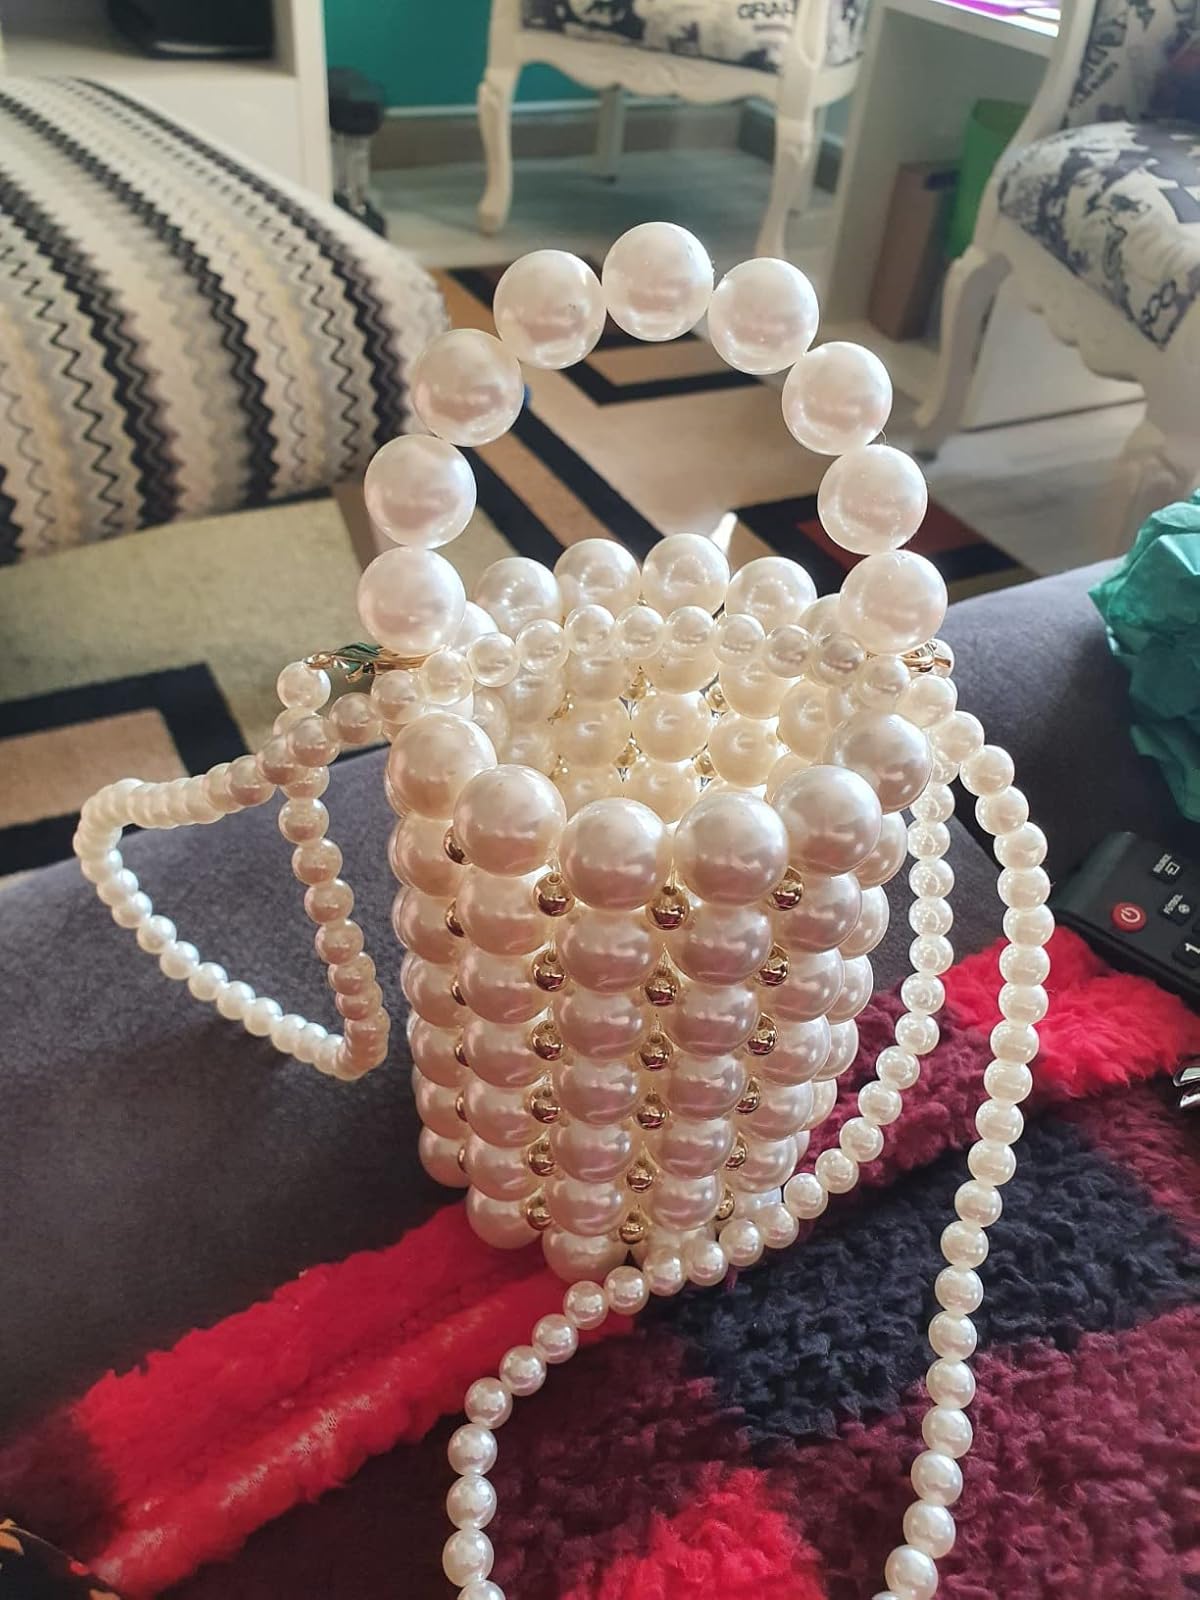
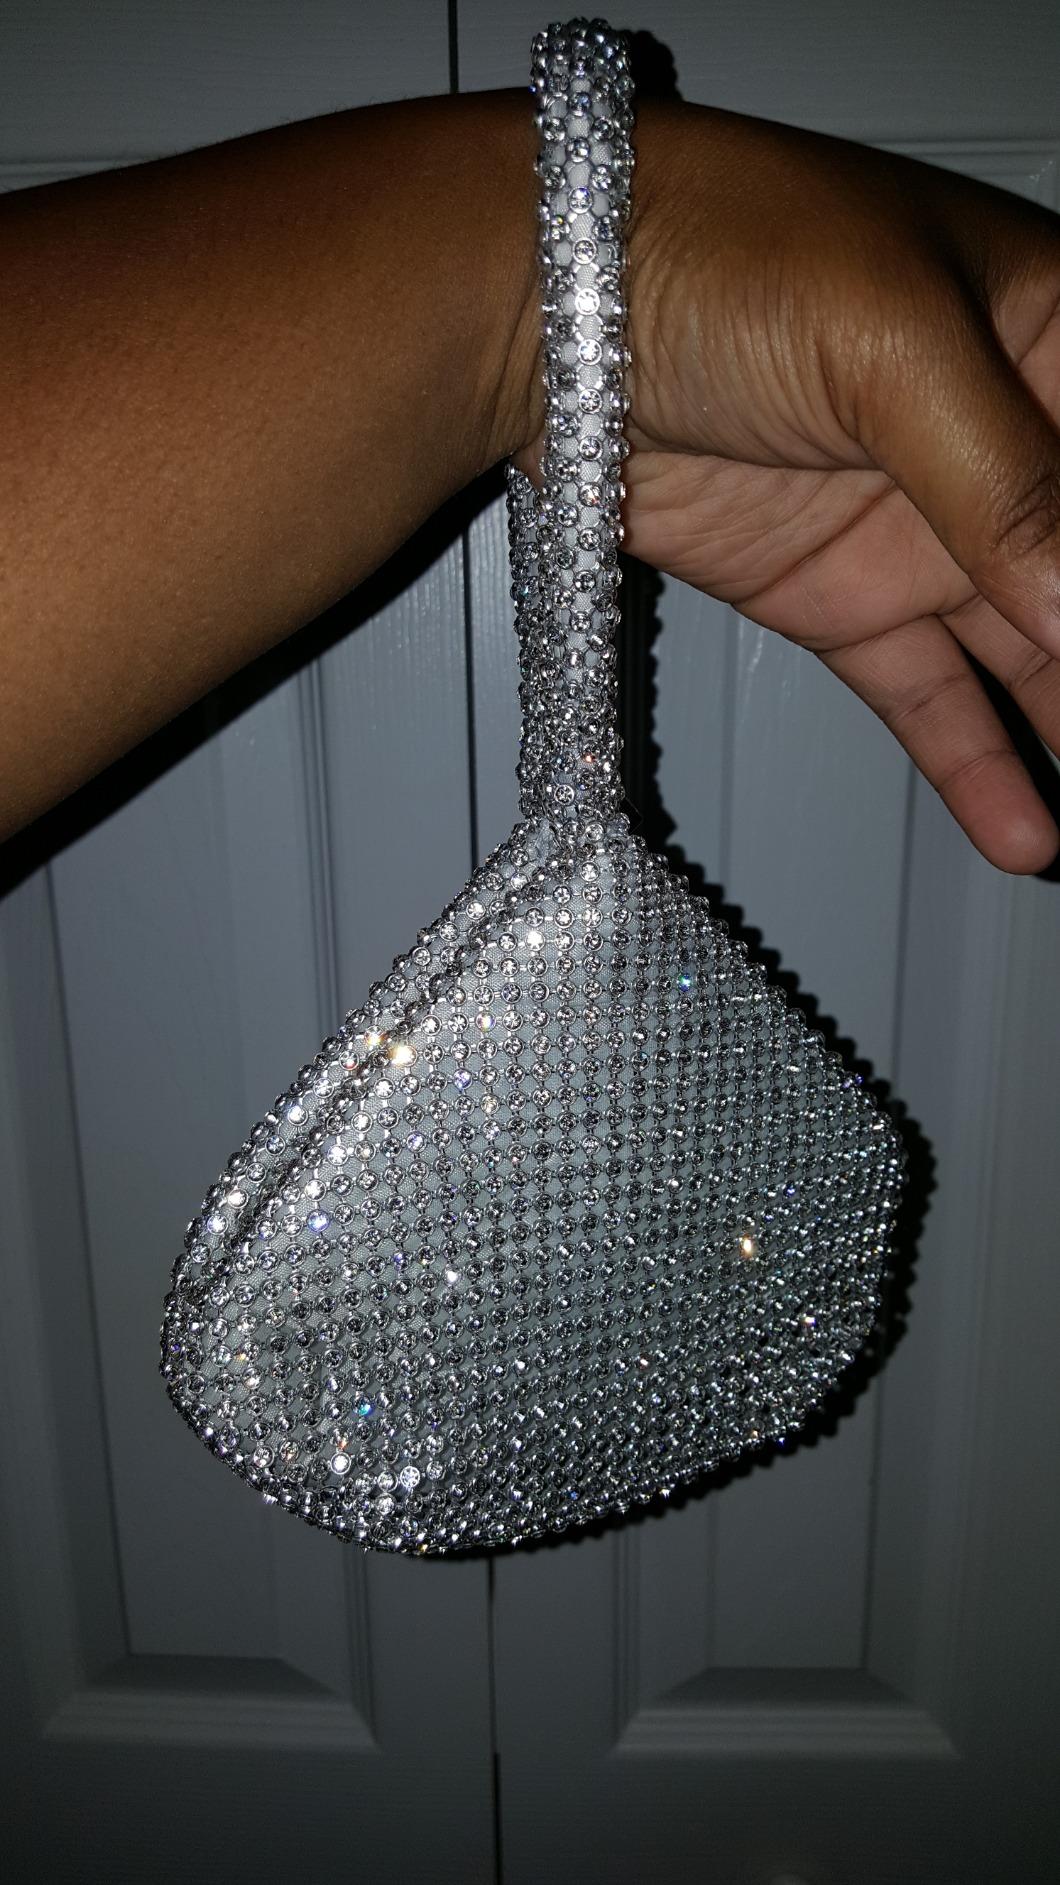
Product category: accessories_handbag
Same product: no